Cyrus Pringle

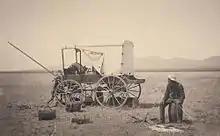
Pringle's self-portrait in Arizona, 1884

Cyrus Guernsey Pringle (May 6, 1838 – May 25, 1911) was an American botanist who spent a career of 35 years cataloguing the plants of North America. He was a prolific collector and accomplished botanical explorer.